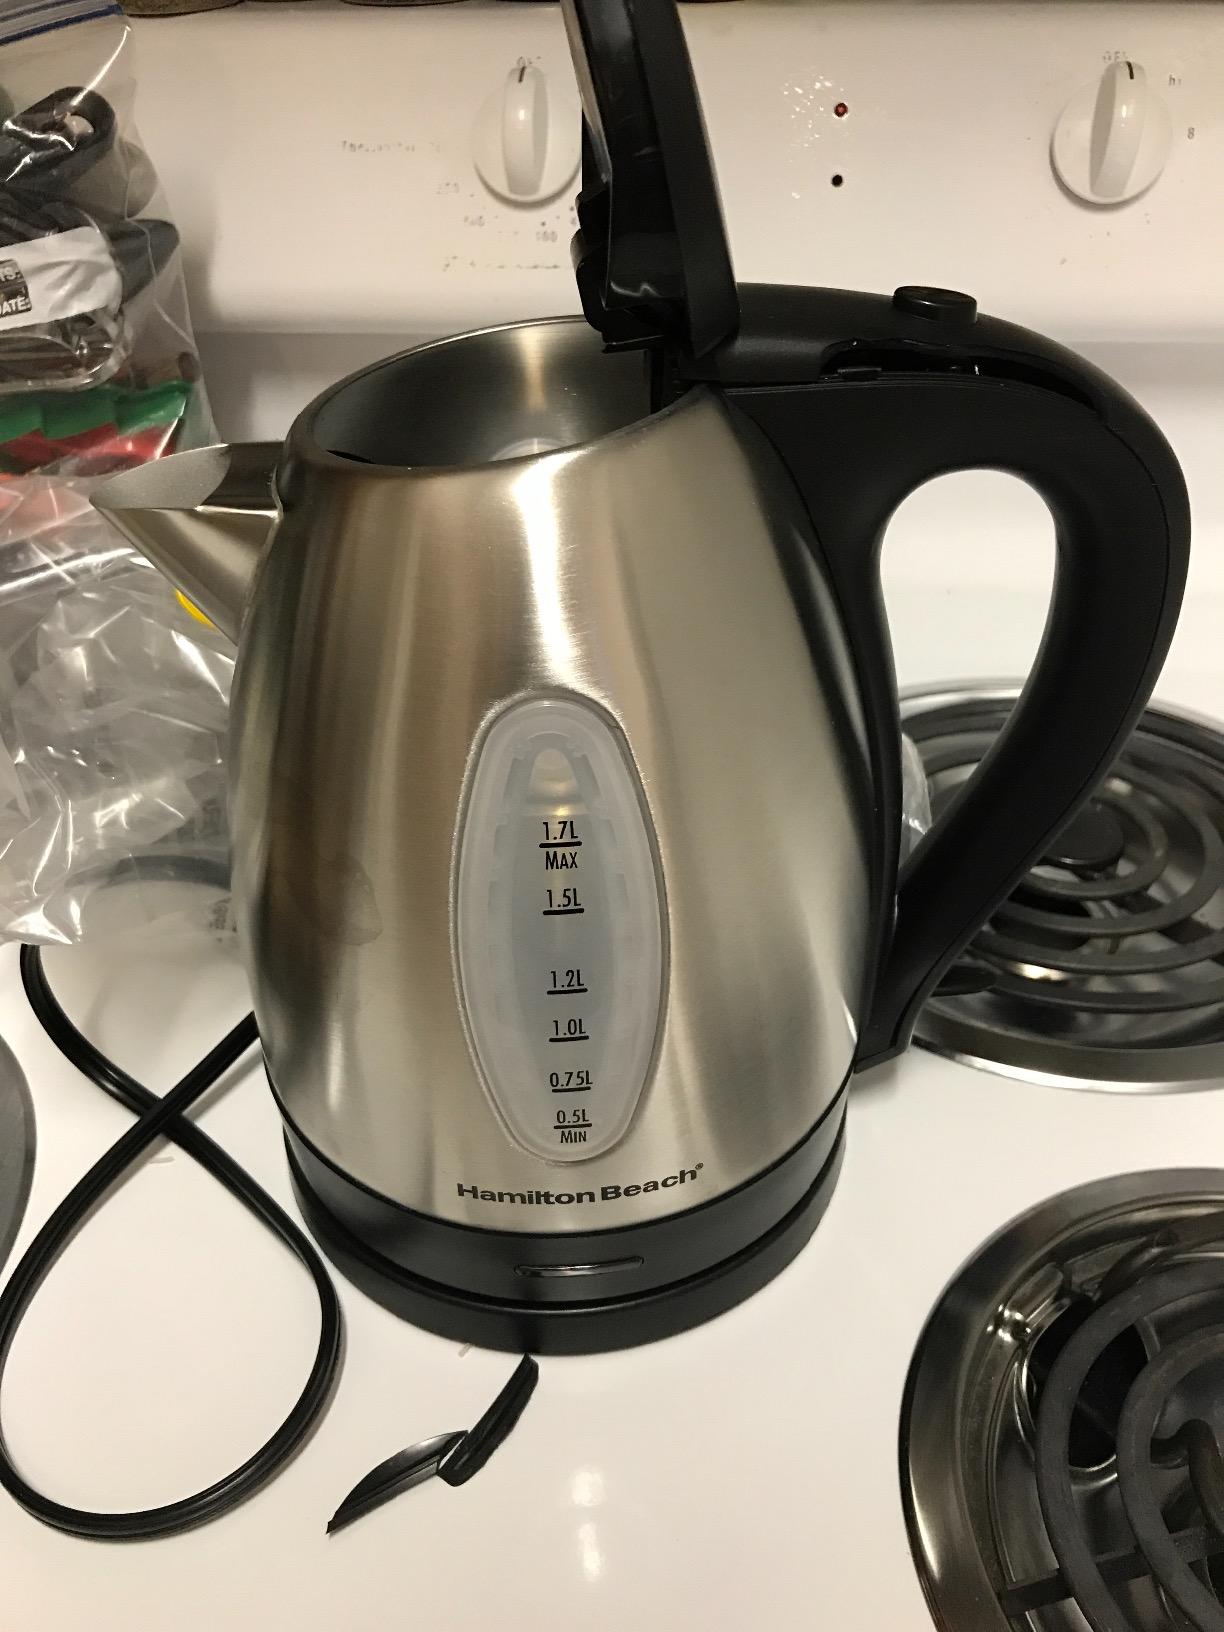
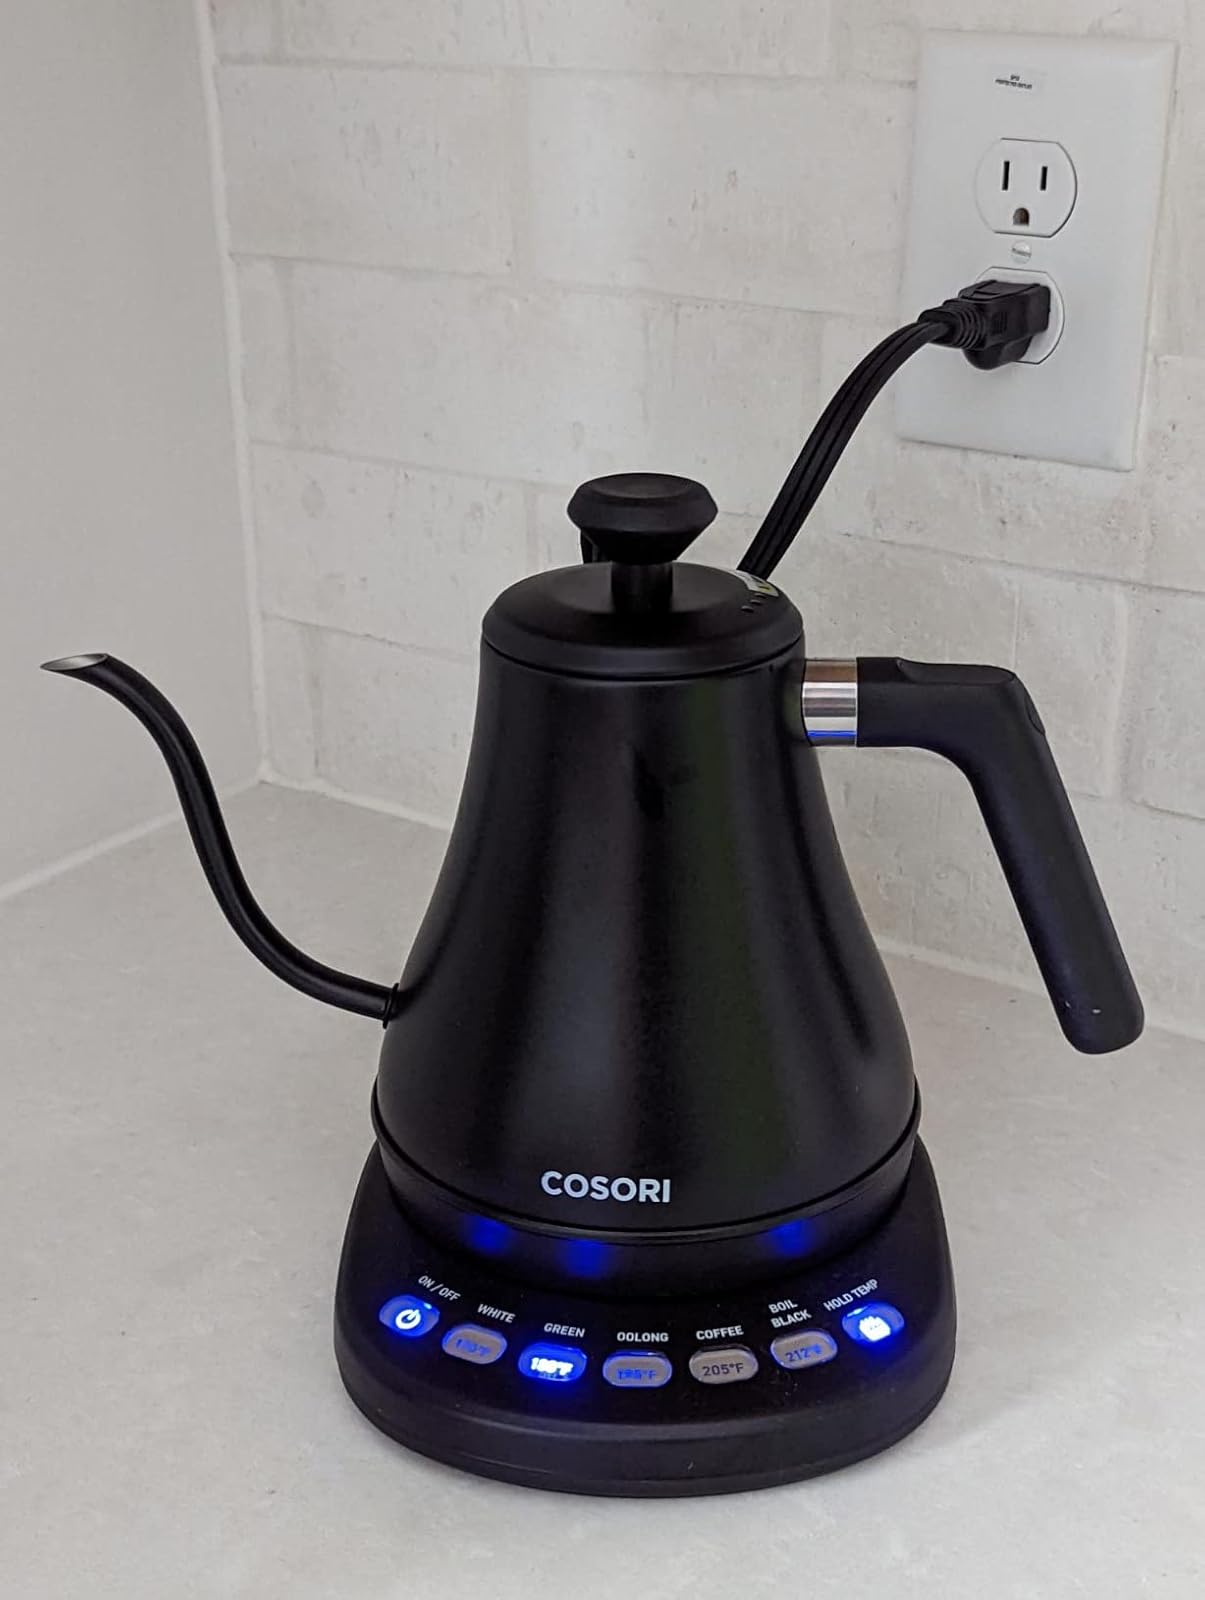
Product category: items_kettle
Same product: no